Ashton Historic District (Cumberland, Rhode Island)

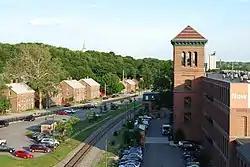

The Ashton Historic District is a historic district in Cumberland, Rhode Island. The district consists of a mill and an adjacent mill village that was built for the workers of the mill. It lies between Mendon Road, Scott Road, Angell Road, Store Hill Road, Front Street and Middle Street. The district was added to the National Register of Historic Places on November 1, 1984.